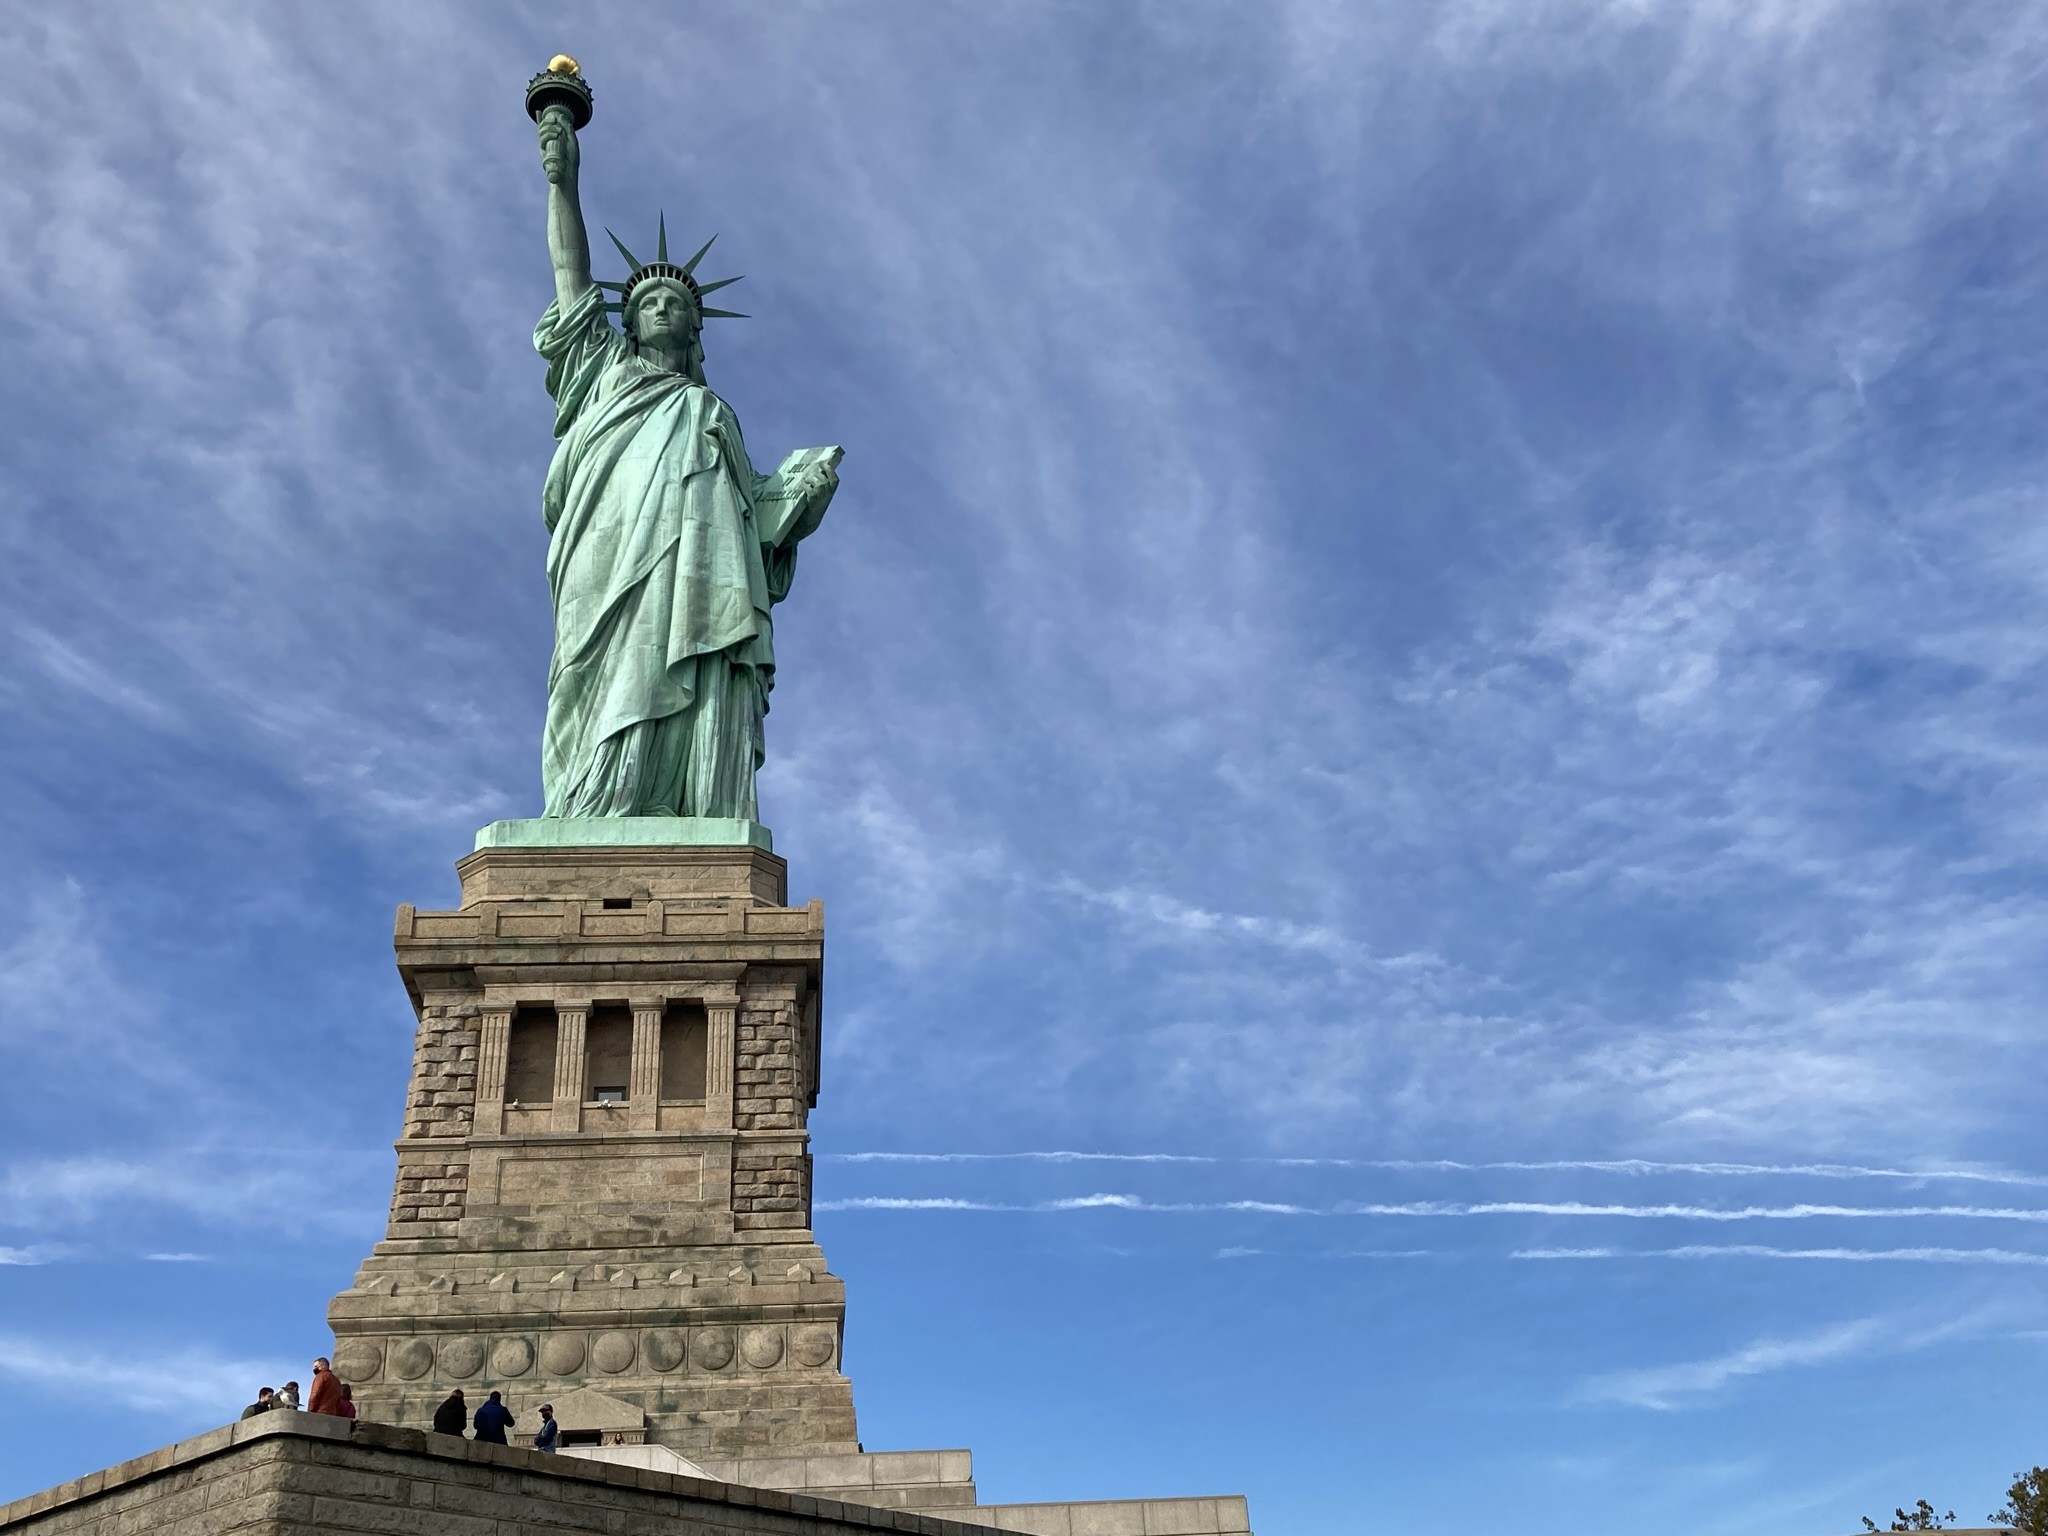
Landmark: Statue of Liberty